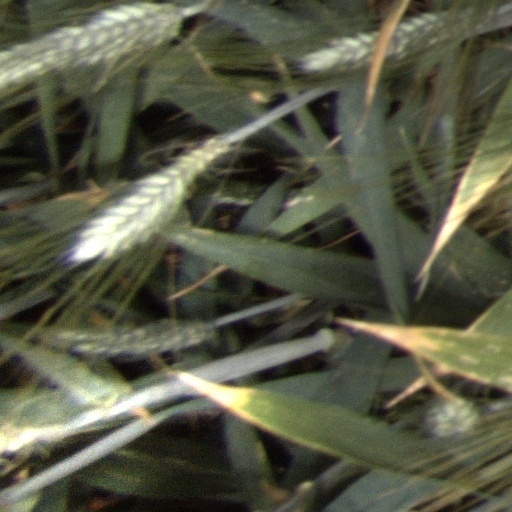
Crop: wheat